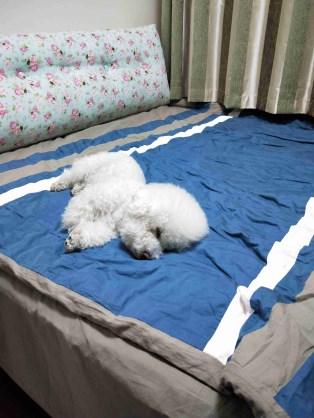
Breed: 3083-n000117-Bichon_Frise